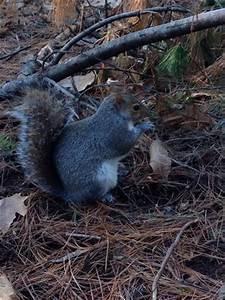
squirrel